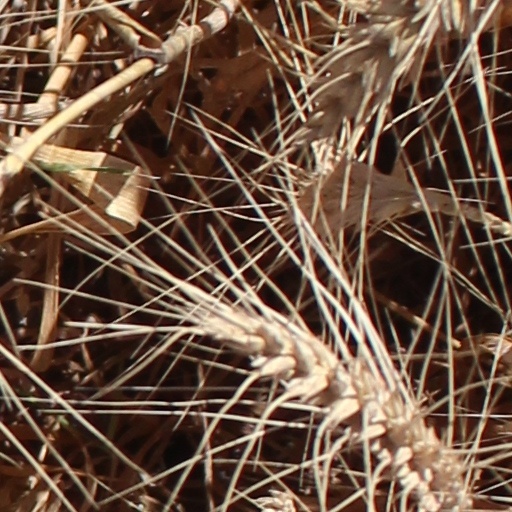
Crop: wheat